Cape genet

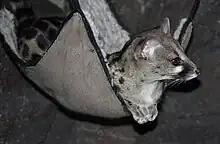
Cape genet in captivity

Cape genets face no major threats. As they sometimes kill poultry, they are killed in retaliation by farmers.